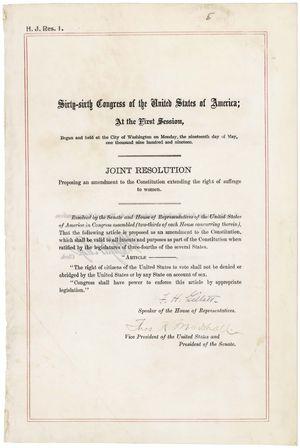
Le dix-neuvième amendement de la Constitution des États-Unis donne le droit de vote aux femmes dans l’ensemble de l’Union. Il entre en vigueur le 18 août 1920.